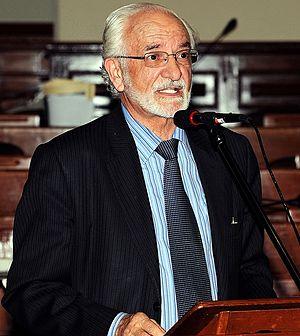
Antonio Brack Egg, né le 3 juin 1940 à Villa Rica et mort le 30 décembre 2014 à Lima est un ingénieur agronome, écologue et chercheur péruvien, autorité nationale et internationale en affaires liées à la biodiversité et le commerce biologique. C'est le premier titulaire du Ministère de l'environnement péruvien.